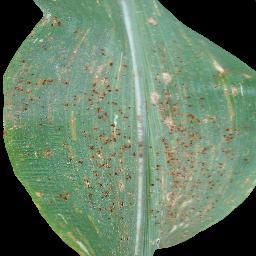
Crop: corn
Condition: (maize)_common_rust